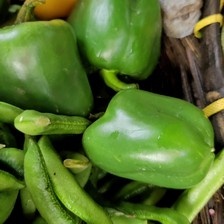
Label: capsicum